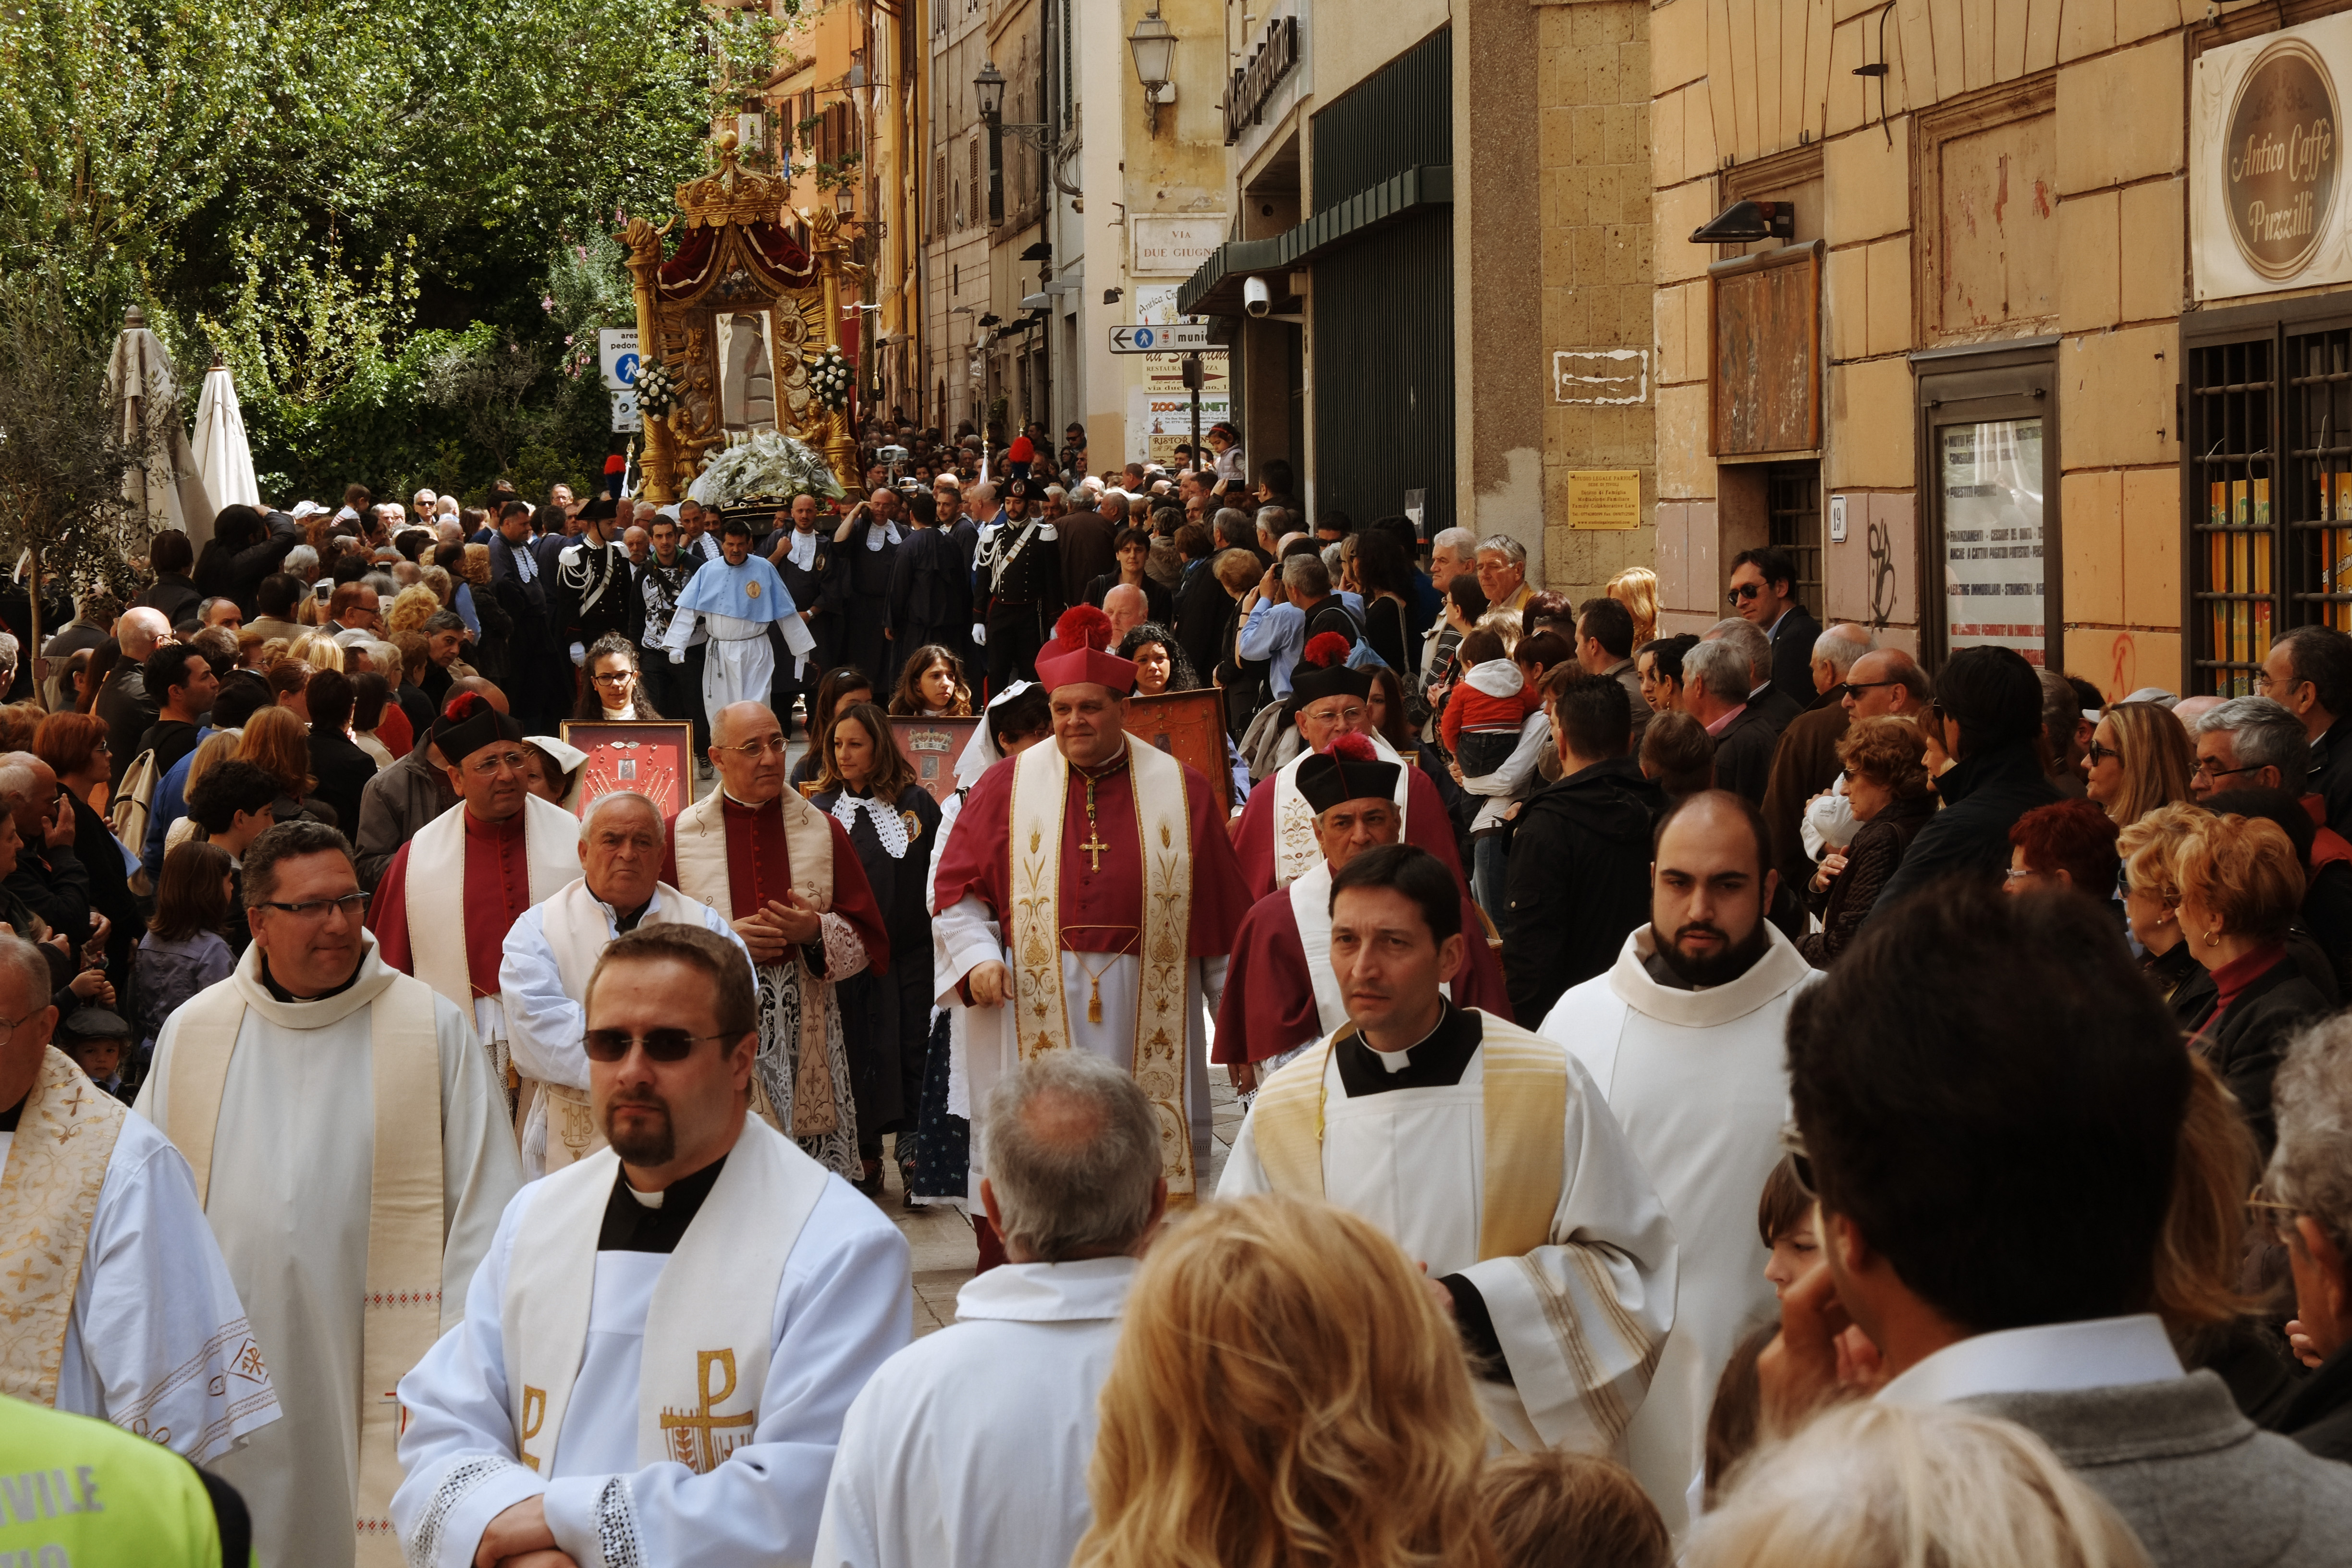
people, crowd, audience, italy, fuji, fujix, fujixe1, e1, tivoli